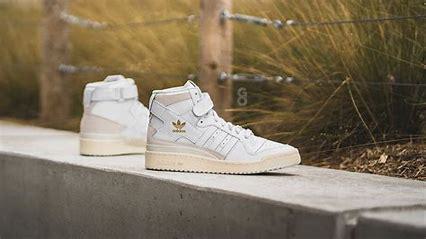
Brand: adidas
Model: originals Adidas Originals Forum 84